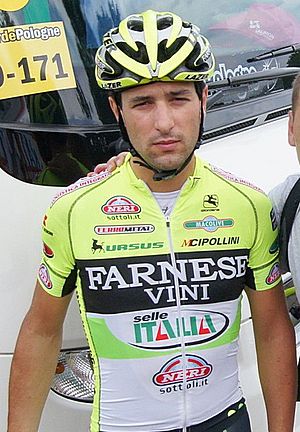
Oscar Gatto
Oscar Gatto er en italiensk professionel cykelrytter, som cykler for det professionelle cykelhold Bora-Hansgrohe.